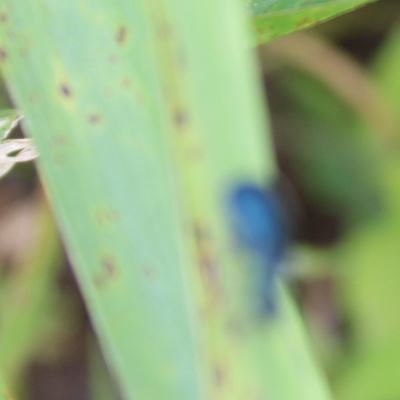
Crop: Maize
Condition: leaf beetle